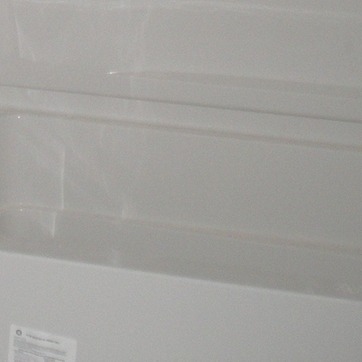
Material: ceramic